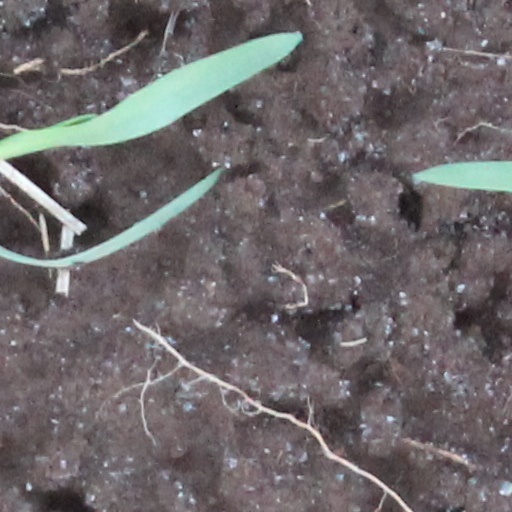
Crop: wheat